Tufts University School of Dental Medicine

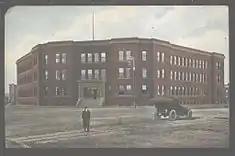
Tufts College Dental and Medical Building 1907

TUSDM was founded on June 3, 1868, as Boston Dental College by Dr. Isaac J. Wetherbee, a graduate of Baltimore College of Dental Surgery. The college was incorporated into Tufts College in 1899 and was located at 416 Huntington Avenue in Boston. By 1929, Tufts Medical and Dental College began an affiliation with the Boston Floating Hospital for Infants and Children, as well as the Boston Dispensary. This merger resulted in the creation of an association known as the New England Medical Center (NEMC), which would be the name of the hospital attached to the current day Tufts Dental School until the 1990s. The union was partially caused by the fire, and subsequent destruction of the USS Boston Floating Hospital (ID # 2366), a mobile hospital for sick children on Boston Harbor. In 1948, Tufts Medical and Dental College sold the Huntington Avenue buildings to Northeastern University, and relocated closer to NEMC at 136 Harrison Avenue. In 1954, Tufts Dental College became the "Tufts University School of Dental Medicine". The school would remain at the Harrison Avenue location until 1971, when it was moved to its current location of 1 Kneeland Street. The building was only 10 floors in height, but was designed with future expansion in mind. In 2009, the building was vertically expanded by 5 floors, and the design won multiple architectural awards. In 2013, the university announced plans to refurbish the third and fourth clinical floors, to match the newly renovated second floor.